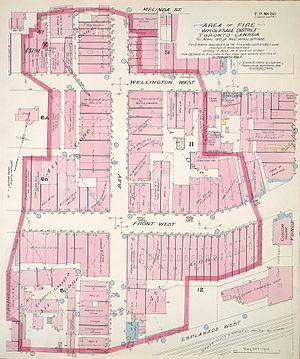
Cette carte illustre la région détruite lors du Grand incendie de Toronto le 19 et 20 avril 1904. La partie de la ville incendiée (de Bay à Wellington jusqu’à l’Esplanade) était un quartier de grossistes. Le signal d’alarme parti à 8h04. Un vent d’environ 48 à 64 km/h aggravait la situation et le feu ne fut contrôlé avant 10h00 le lendemain matin.
Le grand incendie de 1904 est un incendie qui détruisit une grande partie du centre-ville de Toronto le 19 avril 1904.